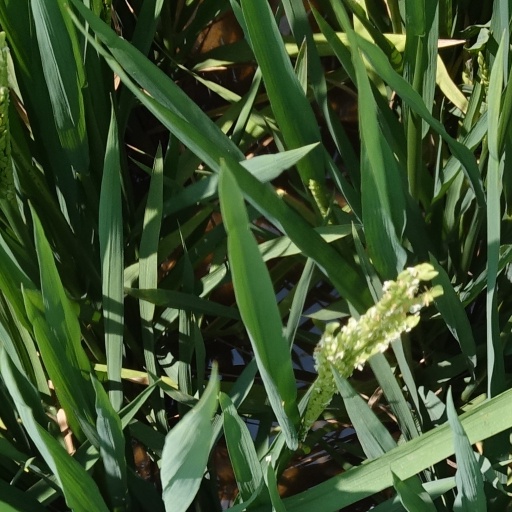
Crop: rice